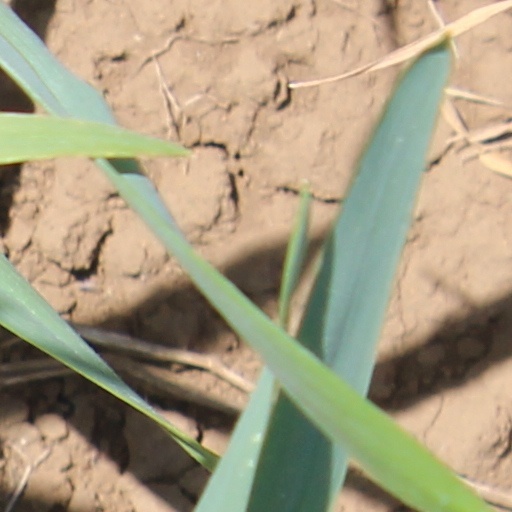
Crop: wheat